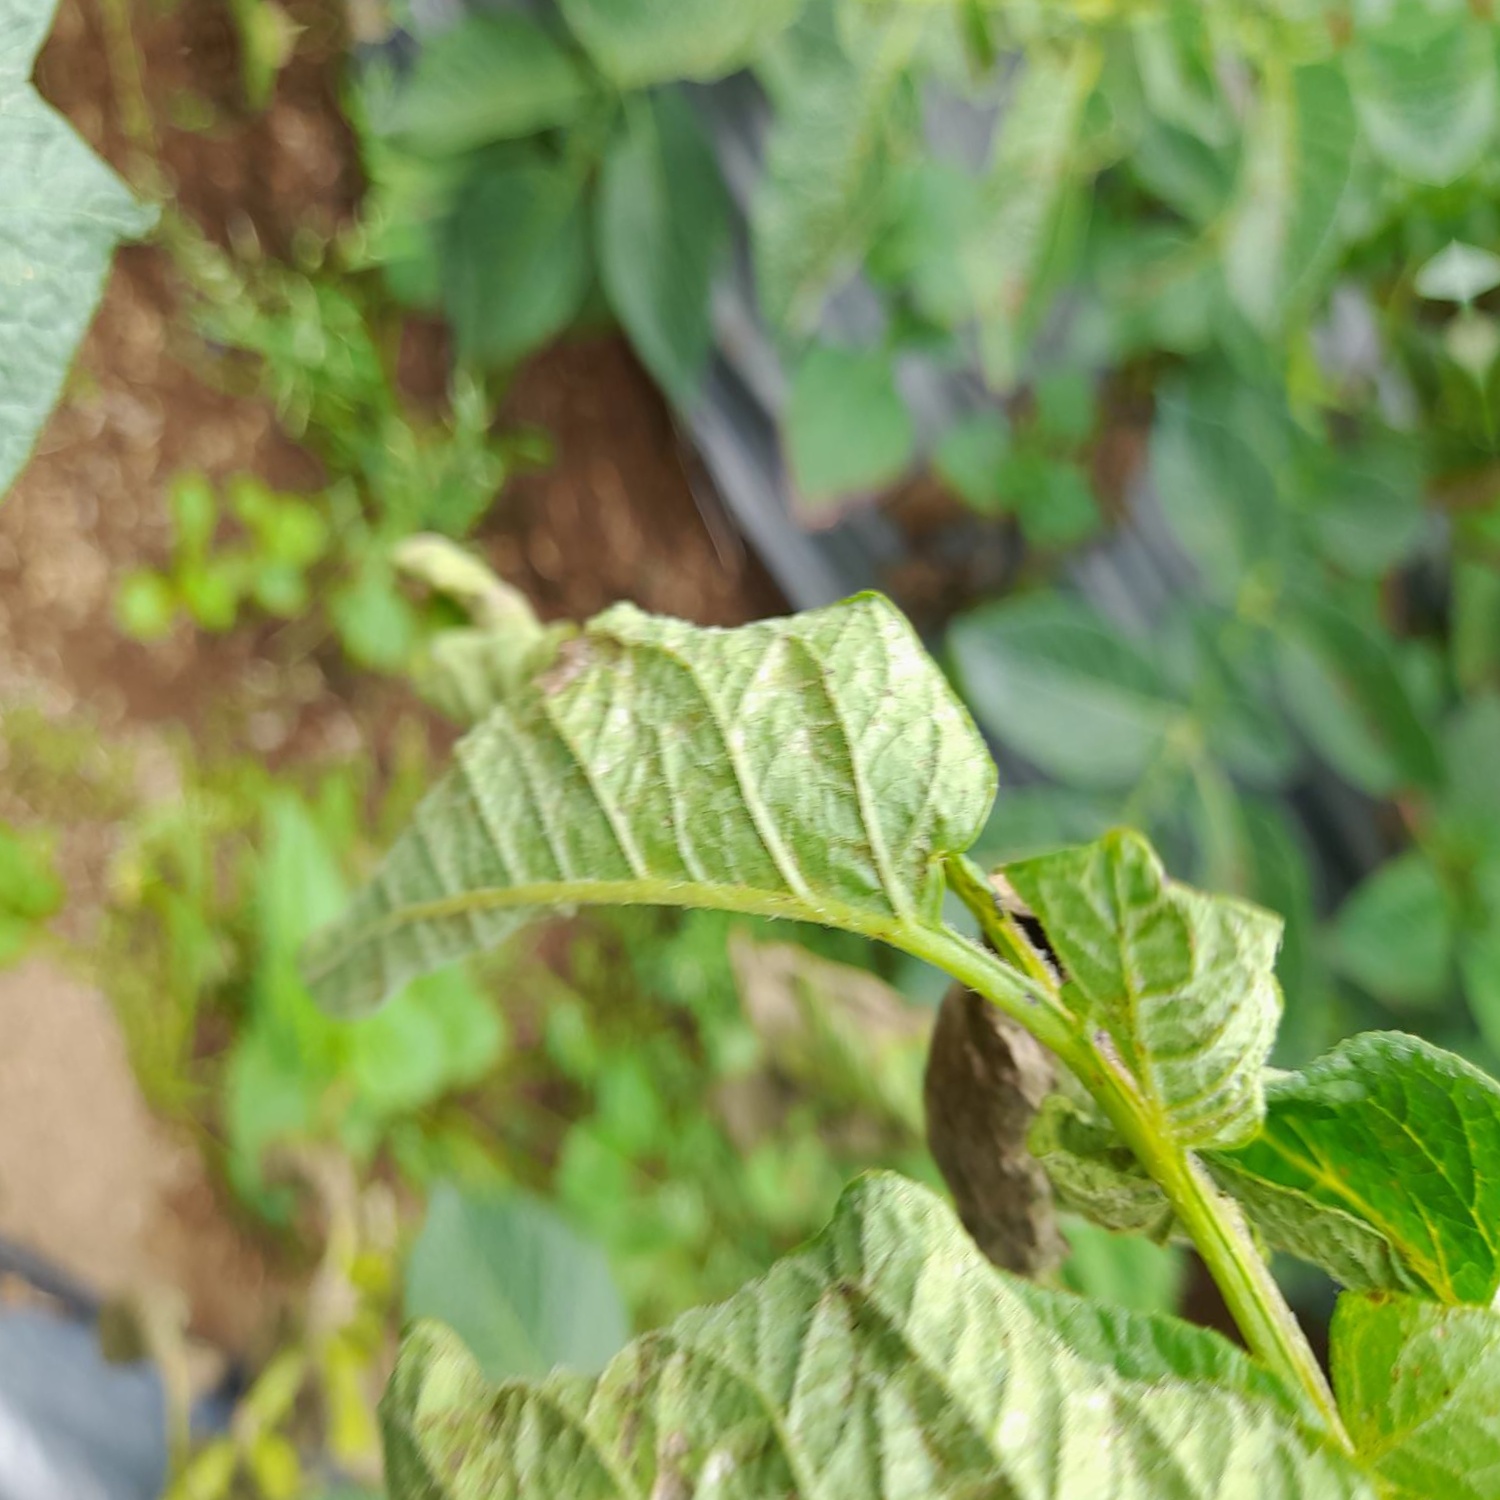
Etiqueta: Pudricion_Parda